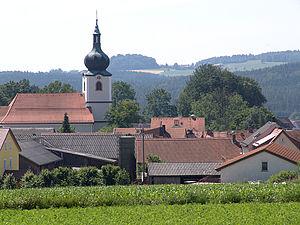
Konnersreuth est une commune d'Allemagne, située en Bavière, à 573 mètres d'altitude.